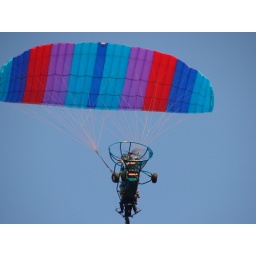
Against the blue sky above Silver Lake, MI